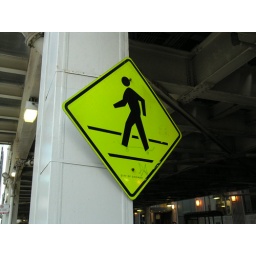
A picture of a street sign in Chicago someone drew a skateboard on.